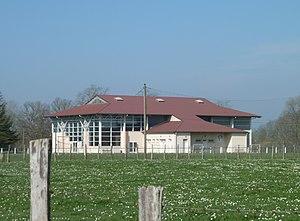
Terrain de football et salle polyvalente de Bérenx
Bérenx est une commune française, située dans le département des Pyrénées-Atlantiques en région Nouvelle-Aquitaine.